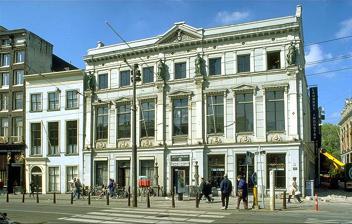
Building: Arti et Amicitiae
Country: Netherlands
Year built: 1855
Artist's society in Amsterdam Arti et Amicitiae The society today General information Type Artist's society Architectural style neo-classical Location Amsterdam Address Rokin Coordinates 52°22′8.13″N 4°53′29.73″E / 52.3689250°N 4.8915917°E / 52.3689250; 4.8915917 Completed 1855 Design and construction Architect(s) J. H. Leliman Arti et Amicitiae (lat .: For Art and Friendship) is a Dutch artist's society founded in 1839, and located on the Rokin in Amsterdam. The Society (also called Arti for short) has played a key role in the Netherlands art scene and in particular in the Amsterdam art schools. It was and is to this day a hub for artists and art lovers in the city of Amsterdam. It is a private institution which supports artists, maintains social networks and offers a pension fund. In recent times it has been one of the venues for the 17th edition of the Sonic Acts Festival. Arti et Amicitiae is also the name of the building. The complex was merged from two separate buildings and given a white neo-classical facade by J. H. Leliman in 1855. History and Structure Gable stone of the old Sint Lucas guild above the door of its former location, Waag, Amsterdam . In 1794 the last Dutch city painter's guild was dissolved during the French occupation by Napoleonic rule. The need for a common meeting place for artists became various clubs and drawing societies. In 1839 the Sociëtait Arti et Amicitiae was founded. A year later the building "Grand Salon Dupond", located in the center of Amsterdam at the Rokin 3, was acquired at an auction. It became the home of this young society. Its aim was to address a distinguished audience and to promote interest in art. Initially it was called Arti et Amicitiae – Sociëtait – Société des Beux on Rokin 3. Today it is called Maatschappij Arti et Amicitiae , or just "Arti". Today the house is assigned the number 112. In 1841 the new exhibition Salon was created according to plans by the architect Marinus van Elven Geradur Tetar on the first floor. He was professor and director of the architecture department at the Royal Academy of Fine Arts in Amsterdam. To enhance this cooperative society of Fine Arts, in 1841 the King William II was given honorary membership. In 1880, the reestablishment of the St. Lucas Artist's Association took place in Amsterdam. This had nothing in common with the construction and alignment of the old guilds. Like other artist clubs, it was a meeting place, a place of training, and a meeting point of art lovers and collectors. However, it was unable to compete with the Sociëteit Arti et Amicitiae because it was considered too academic. Added to this there was the problem of a lack of exhibition space. Of great importance were the art appreciation evenings. Art lovers (amateurs) and collectors gathered around the artist who showed photographs and lithographs. The declared objective was to stimulate interest in the art, and then finally to improve the economic situation of the artist. This was new for artist societies. After the guilds had vanished as an economic instrument, this form of art promotion was the best alternative. For the members they created a widows and orphans fund along the lines of the old guilds funded by a portion of entrance fees for artists, the sale of exhibition catalogs and membership fees of the honorary members. Other income was generated from sales from the collection of the Historical Gallery. Arti et Amicitiae – the politics Plan for exhibition space, 1841. It was decided by Napoleon Bonaparte that the art world always had to be operated and determined by the rulers. In the Art Academy of Delft non-artists made art policy. The ranks of Soziëteit aimed to create an effective counter-movement. The aim has always been to guarantee the sovereignty of society – which has been retained steadfastly to this day. This was, and still is today, above all the financial as an art policy. To increase the popularity of an advertising campaign for a statue of a very important son of the city – Rembrandt van Rijn – has been initiated. A founding member of Arti et Amiticae, Louis Royer , created this statue. In 1852 it was unveiled  by King William III. One of the main concerns was the creation of a historical gallery with 103 works from scenes of national history. In 1841 the increase took place in the new exhibition room. The interesting effect was, a glass roof let sunlight into the elongated exhibition room. It was possible because the new steel construction allowed in the roof area a continuous band of windows. The shading effect has been achieved via an internal cornice. The vertical exhibit space was divided on pilasters. This is well recognized for its individually tailored art exhibitions. This is both to members and non-members. The latter include, inter alia, Marc Chagall , Vincent van Gogh and Max Liebermann . The company is called today about 550 artists and 1100 as members of her own sponsor. [ clarification needed ] The very valuable and extensive historical library that was built up over the history of this association, has been delivered to the Van Gogh Museum in Amsterdam. – The historical archives is still there. The Building The house of the Sociëteit Arti et Amicitiae with the urban situation at Gracht Ronkin at the end of the 19th century The accommodation at the Rokin 3 have been maintained until today. The semi-detached house is characterized by the built-in cast-iron supports. The glass roof ensures a uniform illumination. Four allegories (Architecture, Sculpture, Painting, Engraving) on the facade of "Arti et Amicitiae", Rokin, Amsterdam. The neo-classical facade has been accentuated by the four allegory building, sculpture, engraving and painting – they are standing for the four in the house united art forms. These sculptures date back to Franz Stracke. In the facade are located a hand as a landmark and the ox, patron saint of the former guild of St. Lucas. The architect Hendrikus Petrus Berlage had taken the indoor design. Here showrooms, boardrooms and a private club room have been created. In 1893/94 the first rebuilding took place. The main entrance was moved to the Spui and the staircase and the hallway had been renewed. The architects Berlage and Beys, both members of the Artists' Association, distinguished themselves responsible for this construction project. In the years 1962–64 the building was completely restored and modernized. The main entrance was moved back to the Rokin. The exhibition rooms have been modernized. The precious woodwork of the interiors and the furniture works are still largely intact. In 2009, the adjacent building no. 114 was purchased in order to integrate new premises. In the precious staircase is a gallery of the great painters of the 2nd Golden Age of Dutch painting. These are such names as Lizzy Ansingh , George Hendrik Breitner , Marius Bauer , Bernd Blommers , the brothers Jacob Maris , Willem Maris and Matthijs Maris , Isaac Israëls , Jozef Israëls , Lourens Alma Tadema , Hendrik Willem Mesdag , Jan Sluijters , Jan Toorop , Jan Hendrik Weissenbruch , Willem Witsen , Coba Ritsema and Kees Marks . Willink van Collenprijs In 1878 Wilhelm Ferdinand Willink van Collen had decreed in his will. An amount of 30,000 guilders was to support the Sociëteit Arti et Amicitiae. He had the task of promoting the young Dutch artists during their study phase through a stipend. From 1880 the Willink van Collenprijs was awarded with interruptions until 1950. First Arti had oriented to the tiered pricing of Paris Salon . From 1890 only one 1st prize was awarded to the new regulation. In 1897, 1909 and 1910 and in 1917 it was awarded several times. In Amsterdam this idea of support for artists had fallen on fertile soil. This can be seen in its long duration and the recognition of a number of award winners up to the present time in 1950. Prize of Sociëtait Arti et Amicitiae In addition to the aforementioned prize, a separate prize for artist was awarded by the Sociëtait yet. This was also highly sought after. In the Netherlands there was the art exhibition of living artists, which took place in the two- to three-year intervals. Thus, the young artist had three ways to make a name and to make known their art in this way. Important members Elisabeth Adriani-Hovy [ nl ] Johannes Evert Hendrik Akkeringa August Allebé Louis Apol Floris Arntzenius Franciscus Hermanus Bach Constantia Arnolda Balwé [ nl ] Nicolaas Bastert Jo Bauer Marius Bauer Gerard Bilders Johannes Warnardus Bilders Bernardus Johannes Blommers Henri Frédéric Boot Hendrik van Borssum Buisman Johan Braakensiek George Hendrik Breitner Jacobus Ludovicus Cornet Ko Cossaar Pierre Cuypers Franz Deutmann Adrianus Eversen Eduard Frankfort Arnold Marc Gorter Jan Grégoire [ nl ] Petrus Franciscus Greive Sophie Jacoba Wilhelmina Grothe [ nl ] Hendrik Johannes Havermann Marie Heineken Herman Heijenbrock Bartholomeus Johannes van Hove Johannes Frederik Hulk John Frederik Hulk [ nl ] Isaac Israëls Jozef Israëls Eduard Karsen Kasparus Karsen Petrus Kiers Johannes Hermanus Barend Koekkoek Arnold Hendrik Koning Jan Adam Kruseman Charles Leickert Jacobus van Looy Jacob Maris Anton Mauve Samuel Jessurun de Mesquita Frans Molenaar Piet Mondriaan Willem Carel Nakken [ nl ] Ferdinand Hart Nibbrig Wijnand Otto Jan Nieuwenkamp Frans Oerder Jan van Oort Benjamin Prins Louis Raemaekers Anthon van Rappard Charles Rochussen Willem Roelofs Philip Sadée Geraldine van de Sande Bakhuyzen Julius van de Sande Bakhuyzen Hendrik Jacobus Scholten Johann Georg Schwartze Thérèse Schwartze Pauline Suij Thamine Tadama-Groeneveld Jan Toorop Kees Verschuren Wouterus Verschuur Floris Verster Hubert Vos Marie Wandscheer Herman Johannes van der Weele Dorothea Arnoldine von Weiler [ nl ] Johannes Cornelis Wienecke Jan Hillebrand Wijsmuller Abraham Willet Ernst Witkamp Willem Witsen Elsa Woutersen-van Doesburgh Willem de Zwart The society awarded medals to young talents and the list of the winners Jo Bauer Willem van den Berg , Jeanne Bieruma Oosting Henri Frédéric Boot Kuno Brinks [ nl ] Arnout Colnot [ nl ] Ed Dukkers Dirk Filarski [ nl ] Eduard Frankfort Dirk van Gulik (1904-1982) [ nl ] Theodoor Heynes [ nl ] Kees Heynsius [ nl ] Paul Husner Germ de Jong Jan Kagie Otto B. de Kat Hein Kever Willem Knip [ nl ] Willemina Johanna Alberta Knottenbelt . Ger Langeweg Hubert van Lith [ nl ] Nel van Lith [ nl ] Anton Mauve Jan Meefout [ nl ] Arie van Mever Dirk Berend Nanninga Bart Peizel [ nl ] Wim van de Plas [ nl ] Geo Poggenbeek Hans Royaards Jan van Tongeren [ nl ] Leendert van der Vlist [ nl ] Gerhard Westermann Dutch Rijksmonument 5014 Wikimedia Commons has media related to Arti et Amicitiae . Notes